Our Lady of the Fire

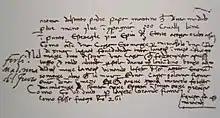
Page from the chronicle of Giovanni di Mastro Pedrino relating to the miraculous event (15th century)

In memory of the fire, one or more small lights are displayed from the windows of the houses of Forlì during the night on 4 and 5 February. The streets between the main squares are lined with stands selling sweets, clothing, and games. The "Piadina della Madonna" is an oval-shaped sweet bread with anise seeds.